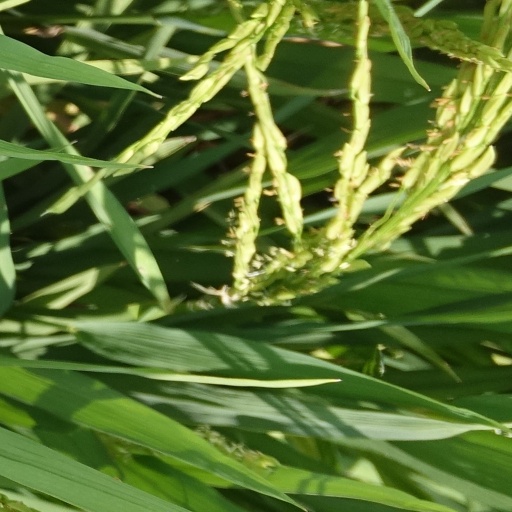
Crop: rice